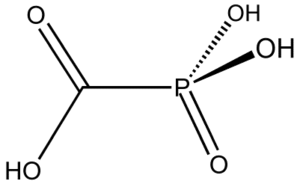
Le foscarnet est la base conjuguée de l'acide phosphonoformique. Ce dérivé de l'acide phosphonique est un médicament antiviral utilisé pour traiter les infections à Herpesviridae dont le cytomégalovirus et les virus herpes simplex de type 1 et 2. Il est particulièrement utilisé pour traiter les rétinites à CMV. Le foscarnet peut être utilisé pour traiter des patients infectés par le VIH et résistants aux autres formes de traitements habituels, dans le cadre de thérapies de sauvetage.